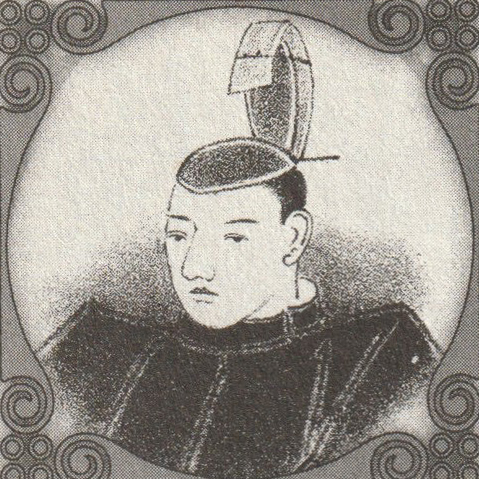
จักรพรรดิโฮริกาวะ

|reign = ครองราชย์ – 9 สิงหาคม ค.ศ. 1107
|birth = 8 สิงหาคม ค.ศ. 1079
|death = 9 สิงหาคม ค.ศ. 1107
|coronation = 16 มกราคม ค.ศ. 1087
|daijosai = 16 ธันวาคม ค.ศ. 1087
|death_place = พระราชวังหลวงเฮอัง
|father = จักรพรรดิชิรากาวะ
|predecessor = จักรพรรดิชิรากาวะ|ชิรากาวะ
|successor = จักรพรรดิโทบะ|โทบะ
|birth_name = ทะรุฮิโตะ โยะชิฮิโตะ
|succession = จักรพรรดิแห่งญี่ปุ่น องค์ที่ 73
|name = จักรพรรดิโฮริกาวะ
|era names = โอโตะกุ คะโจ
|mausoleum = โนะชิ โนะ เยนเคียวจิ
|children = จักรพรรดิโทะบะ
|mother = ฟุจิวะระ โนะ เคนชิ
|spouse = ฟุจิวะระ โนะ อิชิ (จักรพรรดิโฮะริกะวะ)|ฟุจิวะระ โนะ อิชิ
|chugu = เจ้าหญิงโทะกุชิ
|genpuku = 17 กุมภาพันธ์ ค.ศ. 1089
|image = 堀河天皇.jpg
|era = ยุคเฮอัง
จักรพรรดิโฮริกาวะ () เป็นจักรพรรดิองค์ที่ 73 แห่ง ราชวงศ์ญี่ปุ่นImperial Household Agency ("Kunaichō"): 堀河天皇 (73) อ้างอิงจากการสืบราชสันตติวงศ์ตามประเพณีPonsonby-Fane, Richard. (1959). "The Imperial House of Japan," p. 78.
== พระราชประวัติ ==
ก่อนจะขึ้นสืบ ราชบัลลังก์ดอกเบญจมาศ ทรงมีพระนามเดิมว่า เจ้าชายทะรุฮิโตะ ()
เป็นพระราชโอรสองค์ที่ 2 ใน จักรพรรดิชิระกะวะ โดยสูญเสียพระราชมารดาไปเมื่อพระชนมายุเพียง 5 พรรษา
== เหตุการณ์ในพระชนม์ชีพของจักรพรรดิโฮะริกะวะ ==
พระองค์เป็นรัชทายาทและขึ้นครองราชบัลลังก์ในวันเดียวกับที่พระราชบิดาสละราชบัลลังก์ รัชสมัยของพระองค์ถูกบดบังโดยการว่าราชการในวัดของอดีตจักรพรรดิชิรากาวะ
* 3 มกราคม ค.ศ. 1087 (วันที่ 26 เดือน 11 ปี โอโตะกุ ที่ 3) : ปีที่ 14 ในรัชสมัยของจักรพรรดิชิรากาวะ (白河天皇十四年) องค์จักรพรรดิสละราชบัลลังก์และสืบราชบัลลังก์โดยพระราชโอรสของพระองค์ หลังจากนั้นไม่นาน จักรพรรดิโฮริกาวะขึ้นครองราชบัลลังก์อย่างเป็นทางการ
คัมปากุในรัชสมัยของพระราชบิดาคือฟูจิวาระ โนะ โมโรซาเนะ กลายเป็นเซ็ชโช (ผู้สำเร็จราชการแทนพระองค์) แต่อดีตจักรพรรดิชิรากาวะครองพระราชอำนาจอย่างแท้จริงในฐานะไดโจโฮโอ (太上法皇) จักรพรรดิโฮริกาวะเติมเต็มรัชสมัยของพระองค์ด้วยการศึกษา กวีนิพนธ์ และดนตรี
เมื่อจักรพรรดินีของพระองค์สิ้นพระชนม์ พระราชโอรสของพระองค์คือ เจ้าชายมุเนะฮิโตะ ซึ่งได้กลายเป็นรัชทายาท (และต่อมาได้กลายเป็นจักรพรรดิโทบะ) ถูกนำไปเลี้ยงดูโดยพระราชบิดาของจักรพรรดิโฮริกาวะ ซึ่งก็คืออดีตจักรพรรดิชิรากาวะ
* ค.ศ. 1105 ("เดือน 6 ปี โชจิ ที่ 2"): เกิดหิมะสีแดงตกหนักทั่วญี่ปุ่น
* 9 สิงหาคม ค.ศ. 1107 ("วันที่ 19 เดือน 7 ปี กาโจ ที่ 2"): จักรพรรดิโฮริกาวะสวรรคตอย่างกะทันหันเมื่อพระชนมายุเพียง 29 พรรษา
== พงศาวลี ==
* จักรพรรดินี (ชูงู) : เจ้าหญิงโทะกุชิ (1603-1657) - พระราชธิดาของ จักรพรรดิโกะ-ซังโจ
* พระสนม (จักรพรรดินีภายหลัง) : ฟุจิวะระ โนะ อิชิ (1619-1646) - ธิดาของ ฟุจิวะระ โนะ ซะเนะซุเอะ
** เจ้าชายมุเนะฮิโตะ (จักรพรรดิโทะบะ) (1646-1699)
== แผนผัง ==
== ดูเพิ่ม ==
* จักรพรรดิญี่ปุ่น
* รายพระนามจักรพรรดิญี่ปุ่น
== อ้างอิง ==
== แหล่งข้อมูลอื่น ==
หมวดหมู่:บุคคลในยุคเฮอัง
หมวดหมู่:จักรพรรดิญี่ปุ่น
หมวดหมู่:โคไตชิ